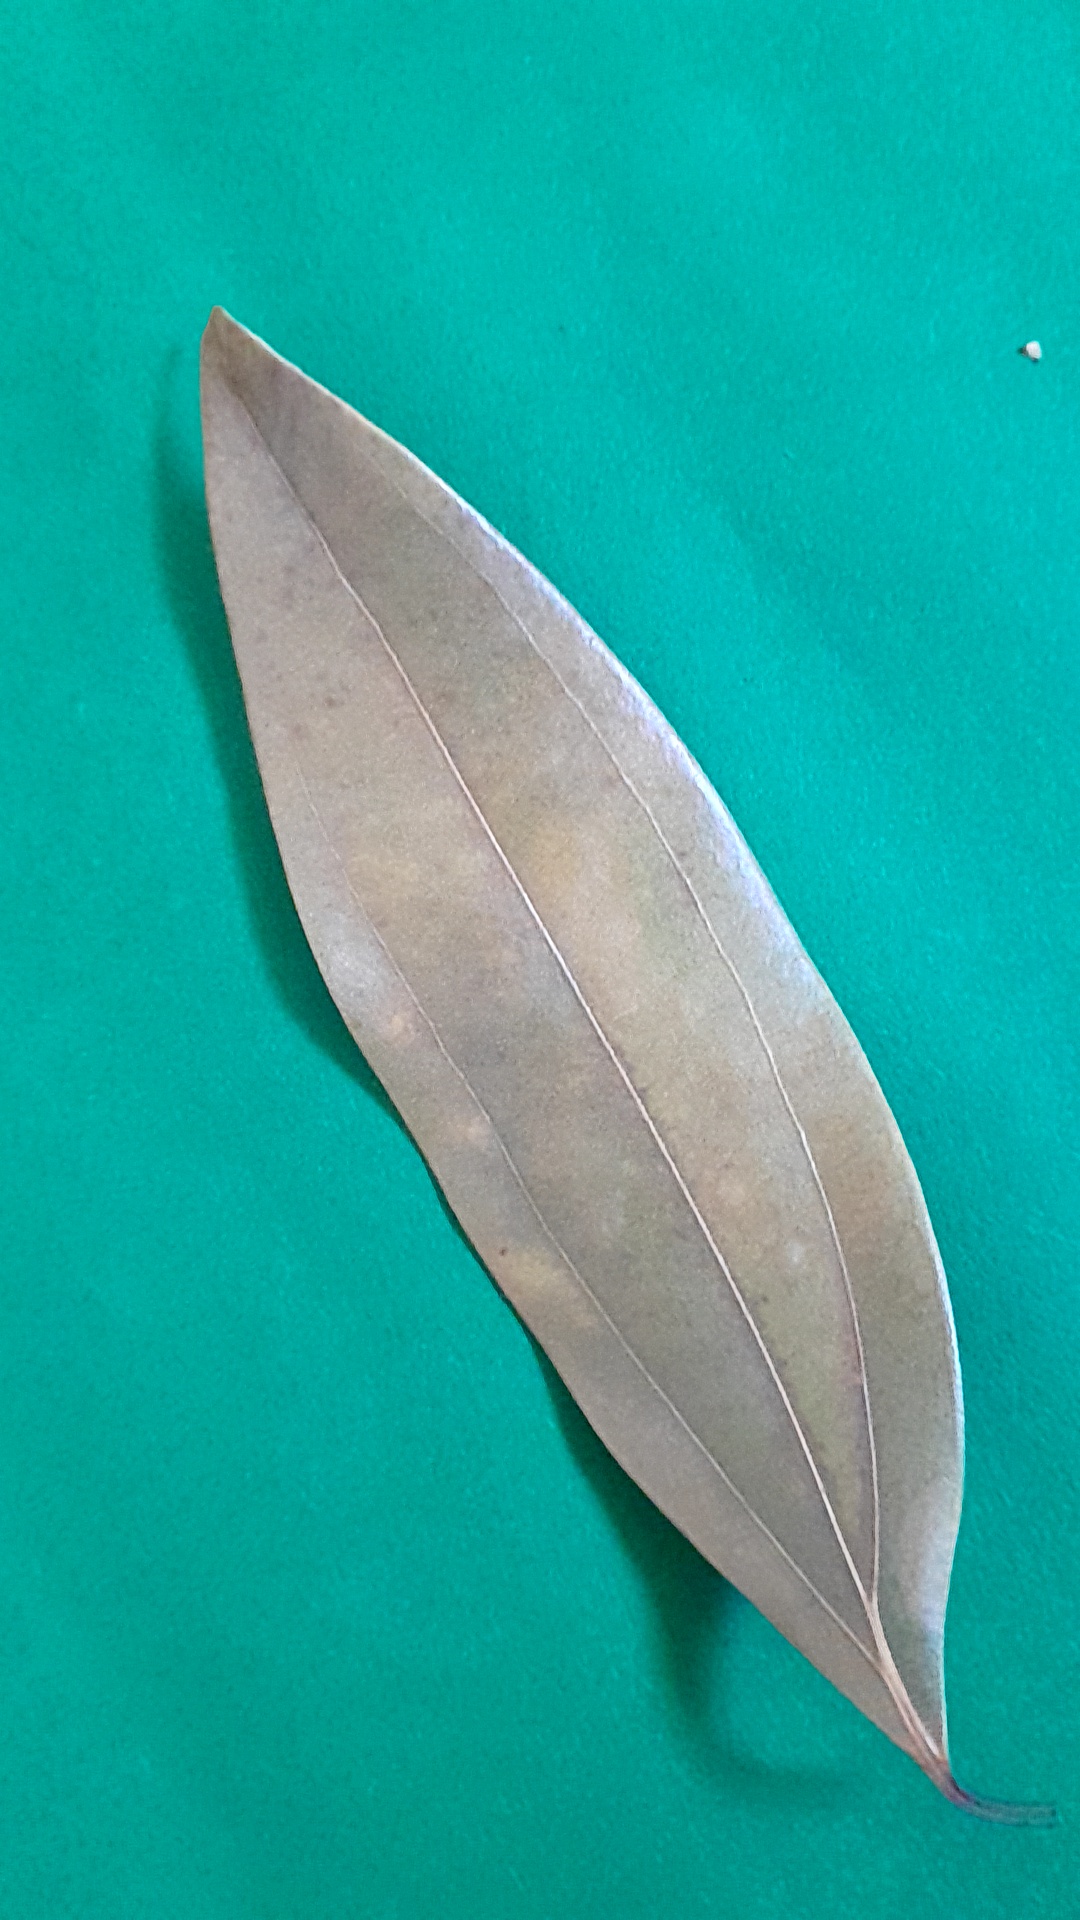
Label: Dry Leaf